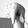
ASL letter: Q